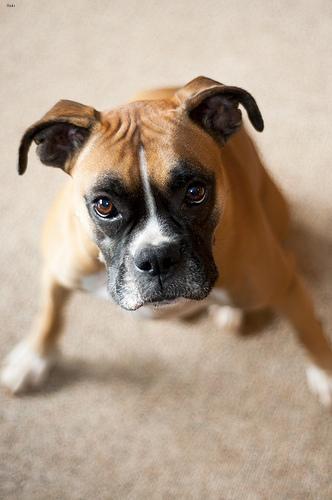
Breed: boxer